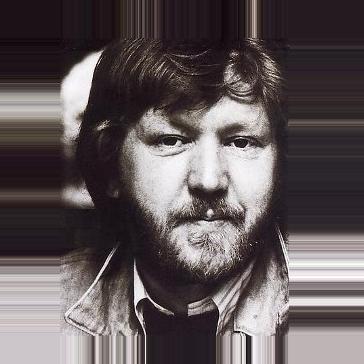
Age: 34